International monetary system

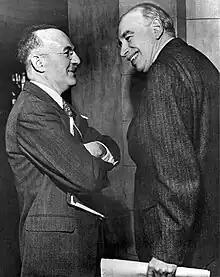
Harry Dexter White (left) and John Maynard Keynes (right) at Bretton Woods

British and American policy makers began to plan the post-war international monetary system in the early 1940s. The objective was to create an order that combined the benefits of an integrated and relatively liberal international system with the freedom for governments to pursue domestic policies aimed at promoting full employment and social wellbeing. The principal architects of the new system, John Maynard Keynes and Harry Dexter White, created a plan which was endorsed by the 42 countries attending the 1944 Bretton Woods conference, formally known as the United Nations Monetary and Financial Conference. The plan involved nations agreeing to a system of fixed but adjustable exchange rates so that the currencies were pegged against the dollar, with the dollar itself convertible into gold. So in effect this was a gold – dollar exchange standard. There were a number of improvements on the old gold standard. Two international institutions, the International Monetary Fund (IMF) and the World Bank were created. A key part of their function was to replace private finance as a more reliable source of lending for investment projects in developing states. At the time the soon to be defeated powers of Germany and Japan were envisaged as states soon to be in need of such development, and there was a desire from both the US and Britain not to see the defeated powers saddled with punitive sanctions that would inflict lasting pain on future generations. The new exchange rate system allowed countries facing economic hardship to devalue their currencies by up to 10% against the dollar (more if approved by the IMF) – thus they would not be forced to undergo deflation to stay in the gold standard. A system of capital controls was introduced to protect countries from the damaging effects of capital flight and to allow countries to pursue independent macro economic policies while still welcoming flows intended for productive investment. Keynes had argued against the dollar having such a central role in the monetary system, and suggested an international currency called bancor be used instead, but he was overruled by the Americans. Towards the end of the Bretton Woods era, the central role of the dollar became a problem as international demand eventually forced the US to run a persistent trade deficit, which undermined confidence in the dollar. This, together with the emergence of a parallel market for gold in which the price soared above the official US mandated price, led to speculators running down the US gold reserves. Even when convertibility was restricted to nations only, some, notably France, continued building up hoards of gold at the expense of the US. Eventually these pressures caused President Nixon to end all convertibility into gold on 15 August 1971. This event marked the effective end of the Bretton Woods system; attempts were made to find other mechanisms to preserve the fixed exchange rates over the next few years, but they were not successful, resulting in a system of floating exchange rates.